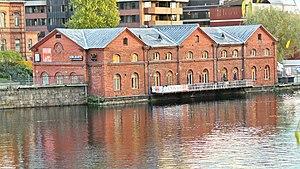
Tammerkoski, anciennement appelé centre ville, est le quartier numéro 2 de Tampere en Finlande.